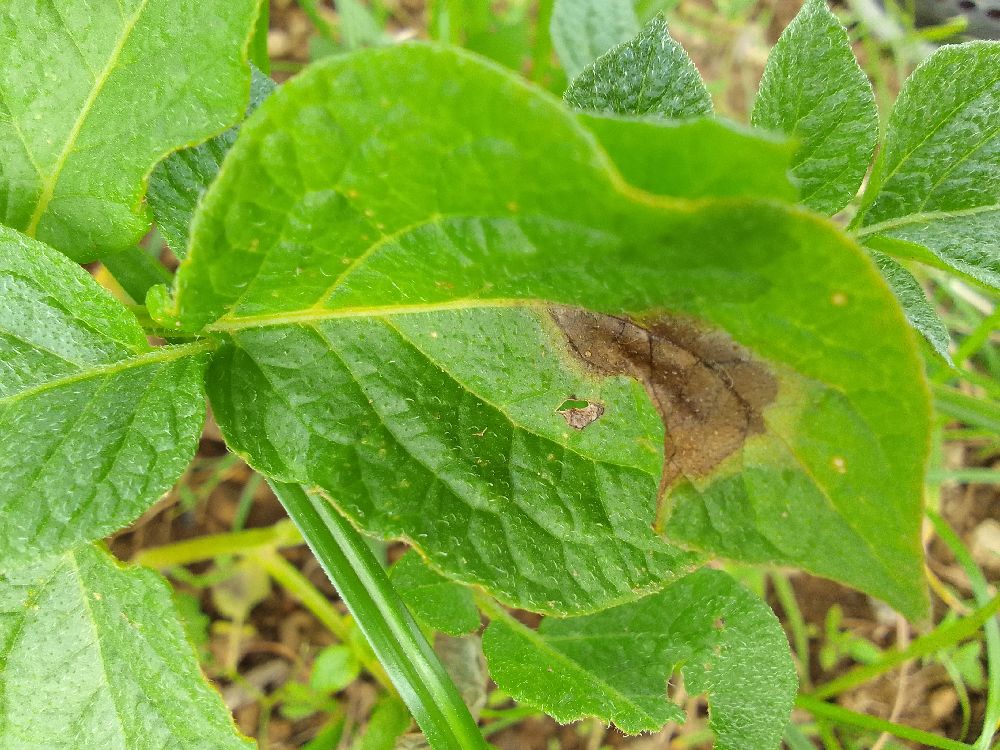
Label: Late blight